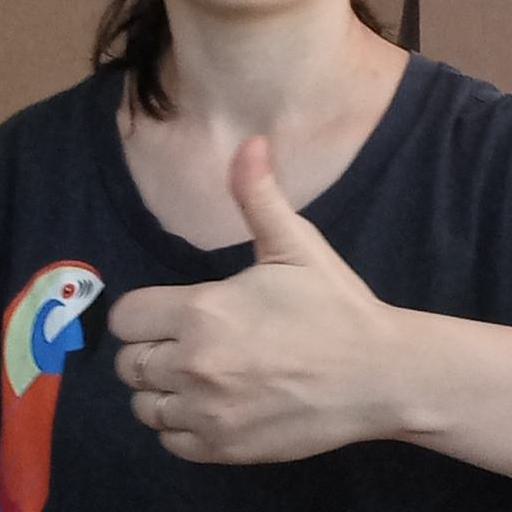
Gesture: like